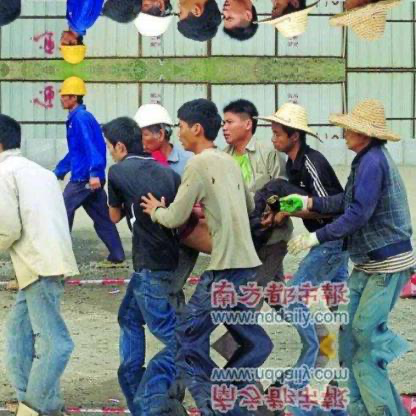
Objects in the image:
label: helmet
label: helmet
label: helmet
label: helmet